Vienna Twin Tower

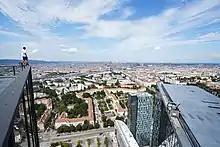
A rooftopper stands on the edge of the Twin Tower with Vienna in the background.

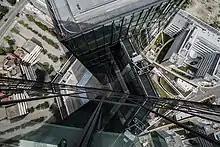
Twin Tower lookdown from the roof.

The Vienna Twin Tower is a building complex located in the "Wienerberg City" in Favoriten, the tenth district of Vienna. The complex is located near the Wienerberg, on the Wienerbergstraße and near Triester Straße. The complex is built in the High-tech style.